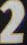
Number: 2